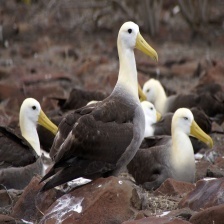
Species: ALBATROSS
Scientific name: DIOMEDEIDAE